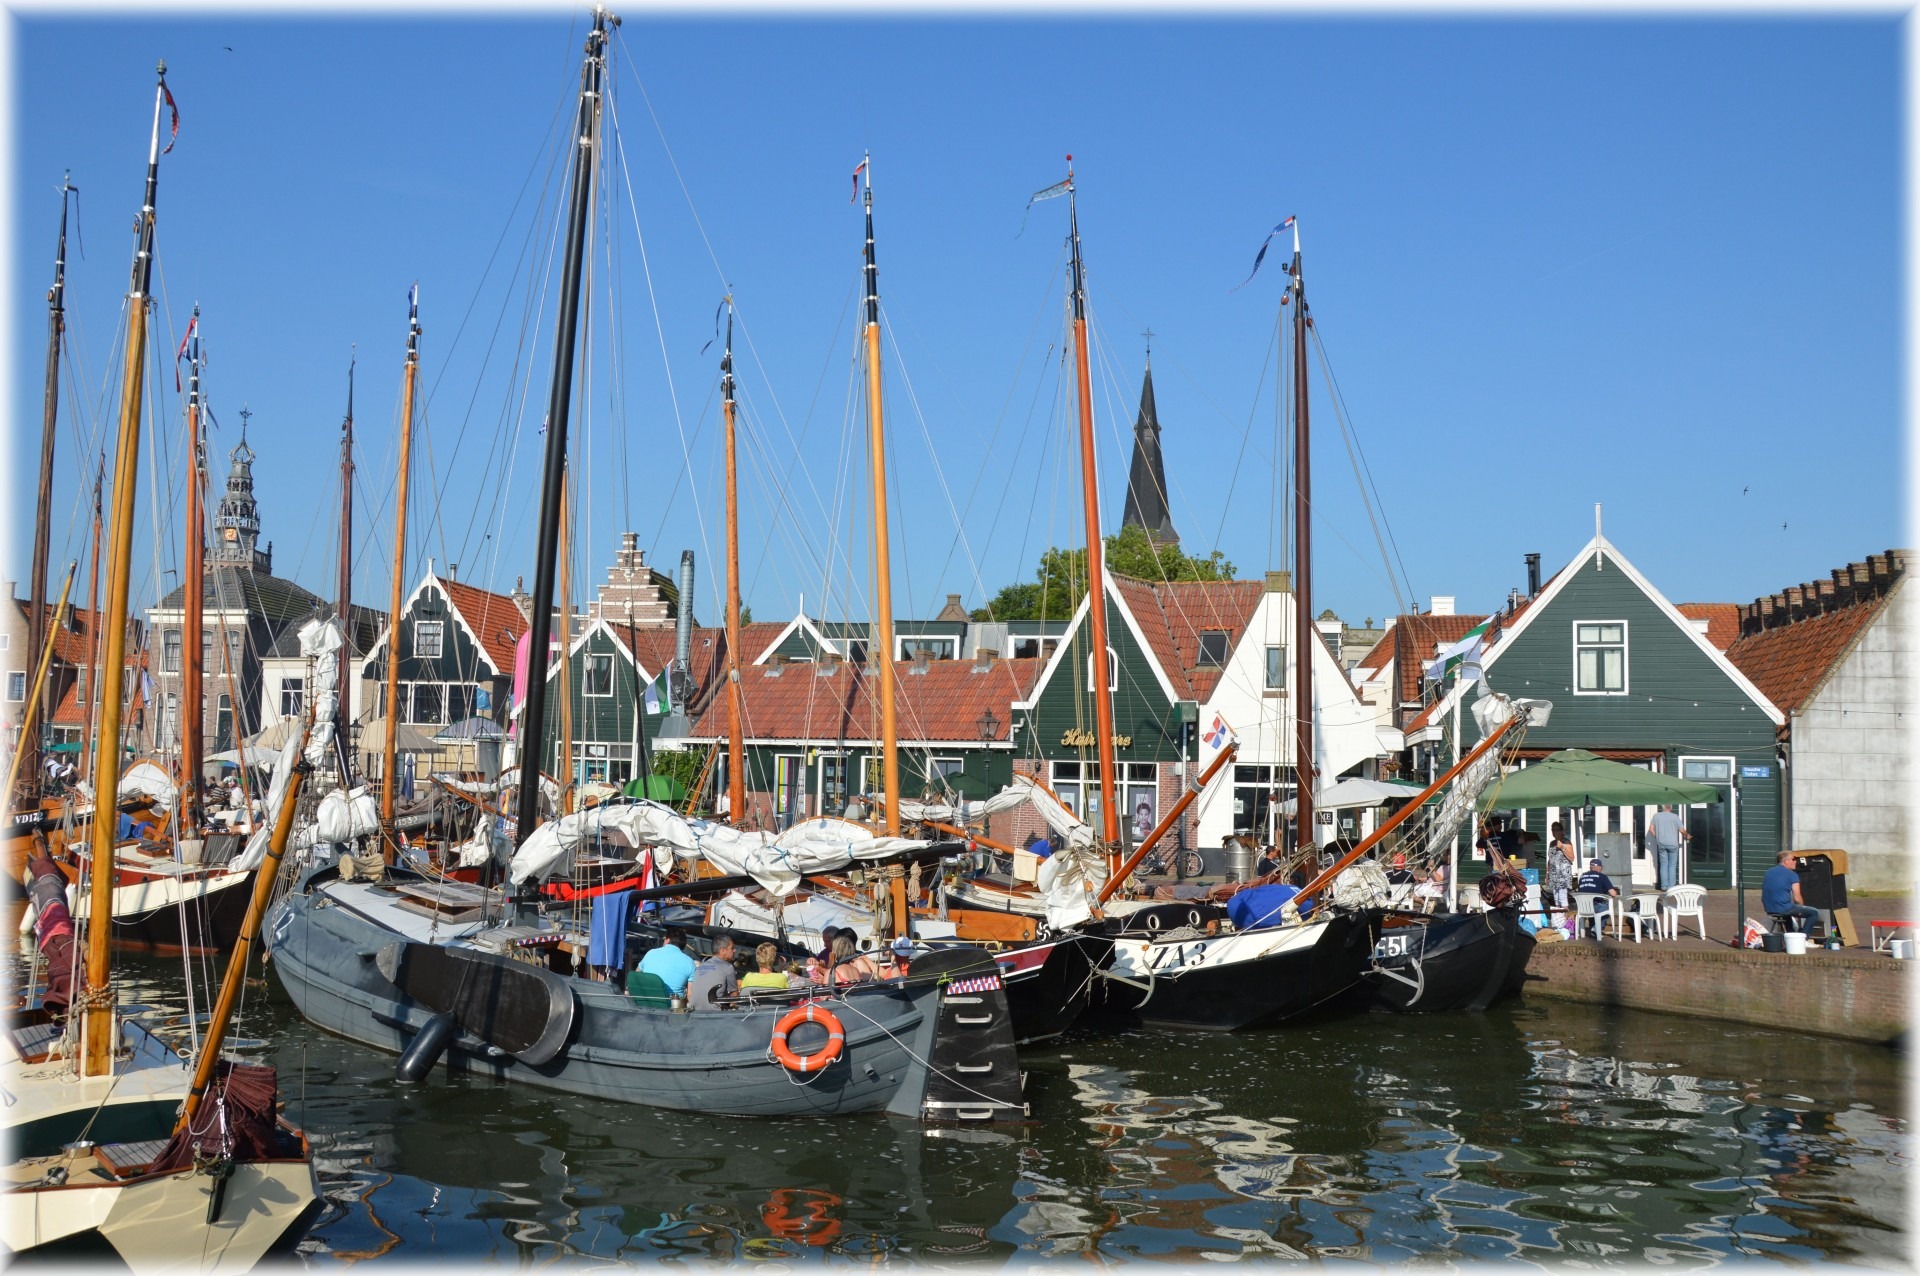
sea, boat, old, village, vehicle, harbor, marina, tourism, sailboat, waterway, holland, boating, boats, ships, culture, tradition, watercraft, barge, marken, sailing ship, fishing vessel, fishing boats, fishing village, volendam, monnickendam